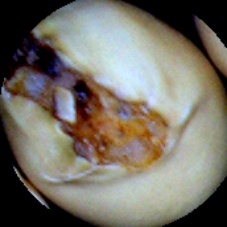
Label: Broken